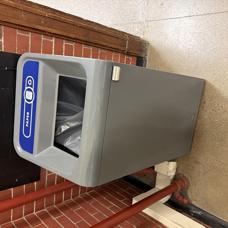
Label: recycling